Johnny Jadick

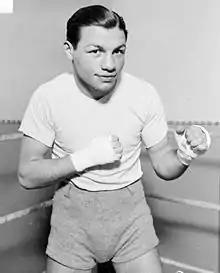
Tony Canzoneri

On January 18, 1932, Jadick became the World Light Welterweight Champion after a ten-round Unanimous Decision against Tony Canzoneri at the Arena in Philadelphia, Pennsylvania. Jadick's jabbing left may have played a major role in his victory. Jadick was very briefly down from a left to the jaw in the first round. The fighting was fierce with frequent toe to toe battling. A few boxing historians today consider Jadick's win quite an upset considering the skill and achievements of Canzoneri, a three division world champion and both a light and jr. welterweight title holder. They attribute Jadick's win partially to partisan officiating by the Philadelphia judges and referees who may have favored the hometown hero. Jadick's World Light Welterweight division title was recognized by the National Boxing Association (NBA) until September 1932, when their recognition of the division lapsed, though Jadick's claim to the title is still generally recognized through February 1933 when he was defeated by Battling Shaw.